Thor Thors

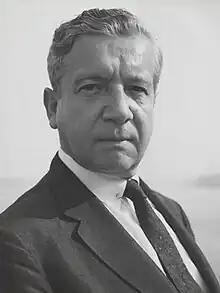
Thors,

Thor Thors (26 November 1903 – 11 January 1965) was an Icelandic lawyer, ambassador in the US, and Iceland's first Permanent Representative at the United Nations. He was the son of Thor Jensen, the influential entrepreneur, counting among his siblings the leading Icelandic politician Ólafur Thors.